Jeremiah V. Cockrell

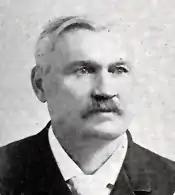
Cockrell in 1896

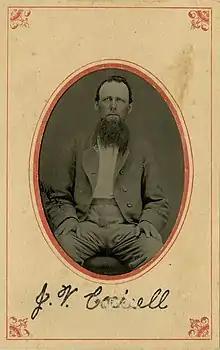
Cockrell in the Civil war

Jeremiah Vardaman Cockrell, also known as Vard Cockrell, (May 7, 1832 – March 18, 1915) was a U.S. Representative from Texas, after having served as a field commander in the Confederate States Army during the American Civil War. He was a prominent member of the political South–Cockrell–Hargis family.